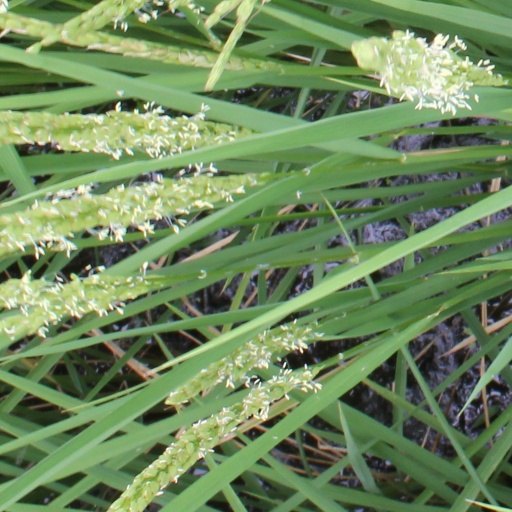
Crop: rice